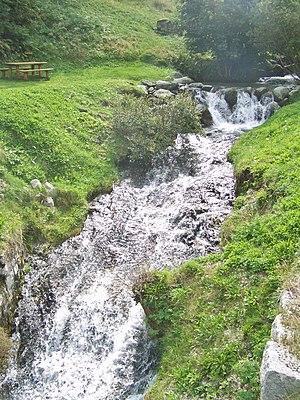
Vue de l'Eau Rousse à Celliers (commune de La Léchère) en Savoie.
Le torrent d'Eau Rousse est un cours d'eau situé en France dans le département de la Savoie en région Auvergne-Rhône-Alpes.